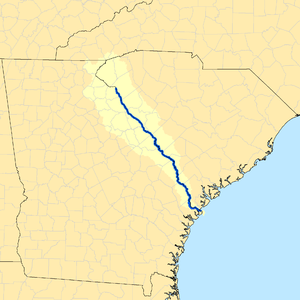
Savannahfloden
Savannahflodens løb i det østlige USA
Savannahfloden er en større flod, ca. 484 km lang, i det sydøstlige USA. Floden danner for en stor del grænsen mellem staterne South Carolina og Georgia.